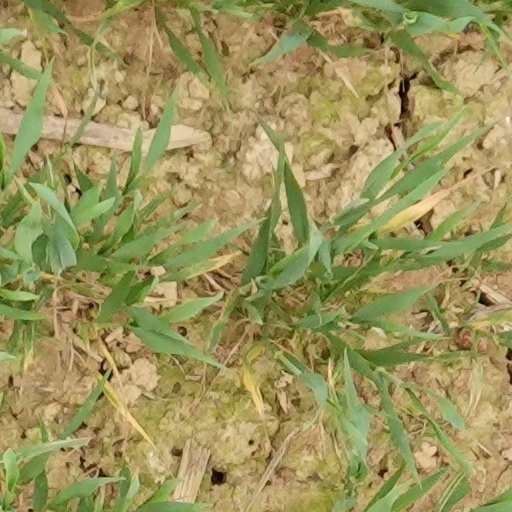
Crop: wheat